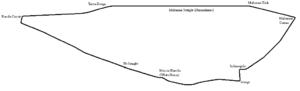
Le Grand Prix Bugatti est un Grand Prix automobile organisé par Ettore Bugatti et son entreprise au mois de juin à trois reprises consécutives, pour des monoplaces de sa marque exclusivement. Il s'est disputé sur le circuit de la Sarthe, proche du Mans.
Le circuit des 24 Heures, en forme longue circuit des 24 Heures du Mans, dit aussi « circuit de la Sarthe », situé au sud de la ville du Mans et sur la commune de Mulsanne, dans la Sarthe en France, est un circuit de course automobile non permanent utilisé par la plus célèbre des courses d'endurance, les 24 Heures du Mans, organisée par l'Automobile Club de l'Ouest depuis 1923. Il est aussi utilisé par les voitures de course anciennes lors du Mans Classic qui a lieu une fois tous les deux ans ainsi que par la Michelin Le Mans Cup. L'origine du circuit est lié au Grand Prix automobile de France 1906 et aux courses effectuées dès 1884 sur la célèbre ligne droite des Hunaudières par l'Union Vélocipédique de la Sarthe lors desquelles s'affrontaient les frères Bollée.